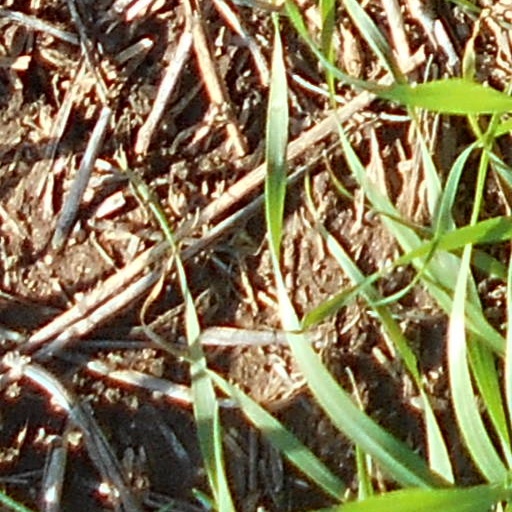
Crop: wheat